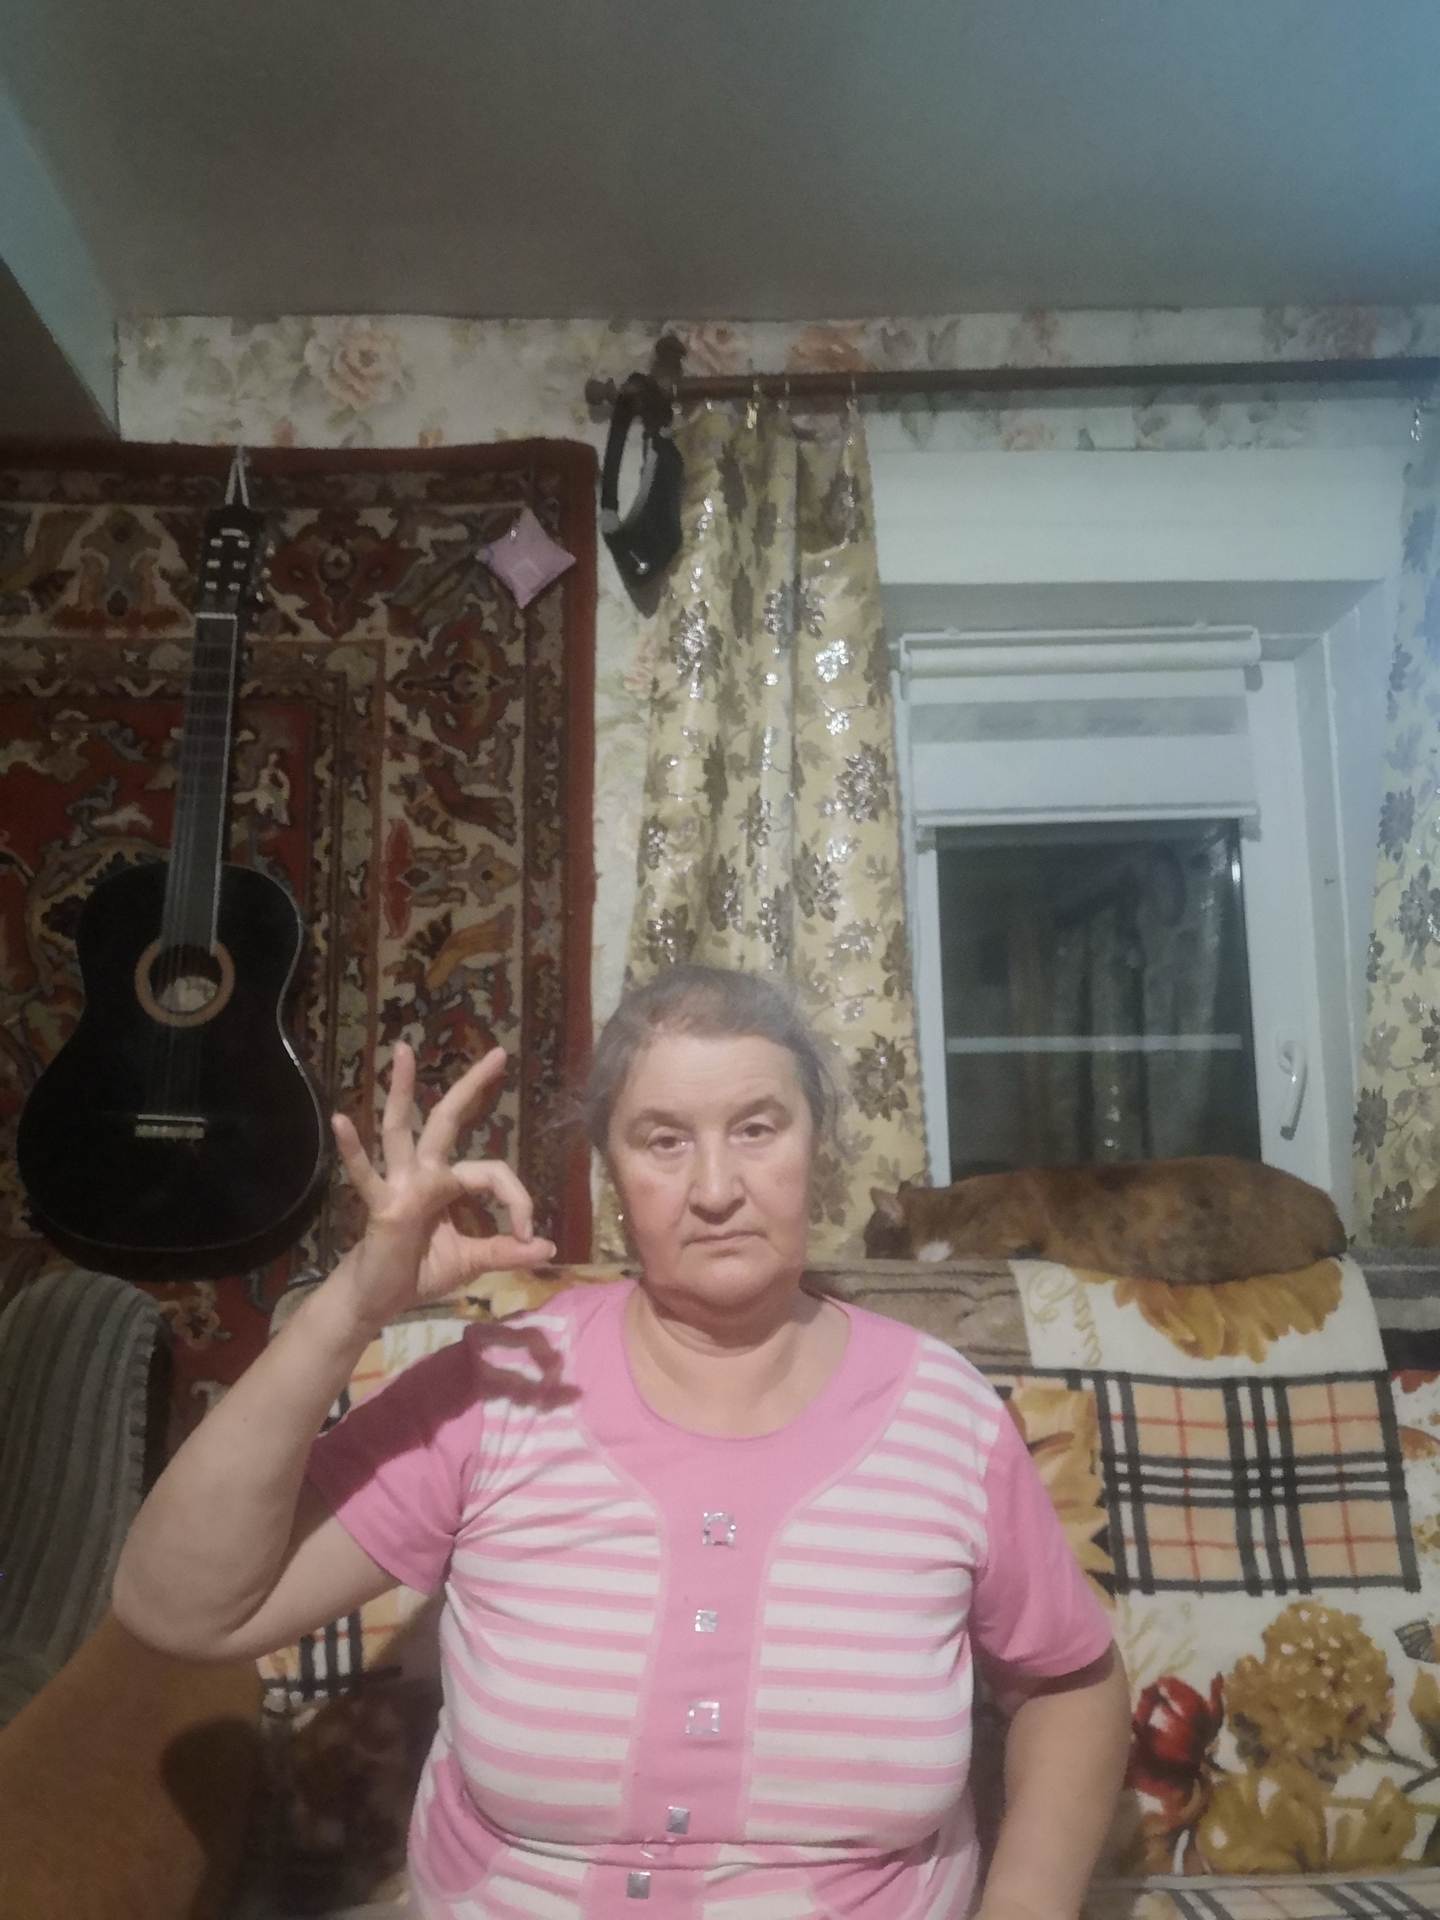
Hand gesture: ok